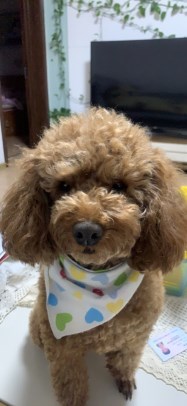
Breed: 7449-n000128-teddy